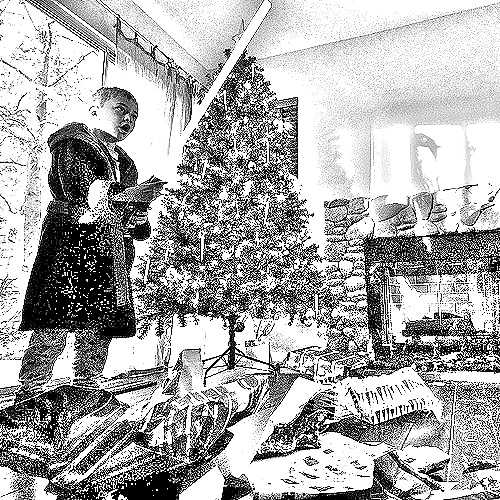
Portrait style: Sketch Portrait